Stephen Pearson

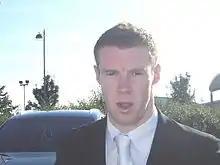
Pearson with Derby County in July 2007

Pearson eventually signed a three-and-a-half-year deal for Derby on 10 January 2007 for a fee of £750,000. and made his debut in a 1–0 win against Sheffield Wednesday, which put Derby level on points at the top of the division. A latter season drop in form saw the club finish in third place and having to compete in the playoffs. Pearson played a key role in Derby's success, winning a penalty in a 2–1 win over Southampton in the semi-final first leg and then scoring the winning goal, his first for the club, as Derby ran out 1–0 winners over West Bromwich Albion in the 2007 Championship playoff final. Pearson's strike has been described as "the £60 million goal", such is the perceived value of promotion from the Championship to the Premier League.